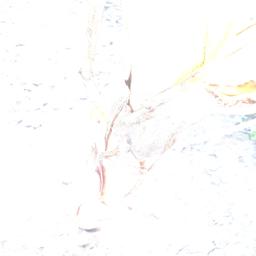
Label: BACTERIAL SOFT ROT